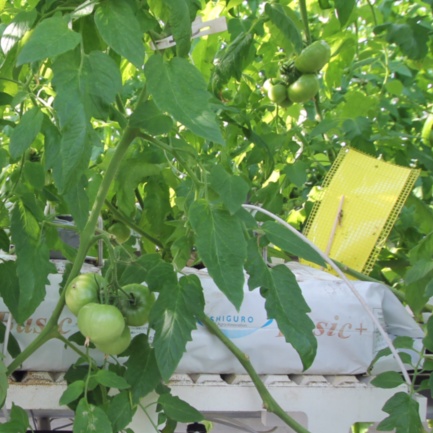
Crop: tomato